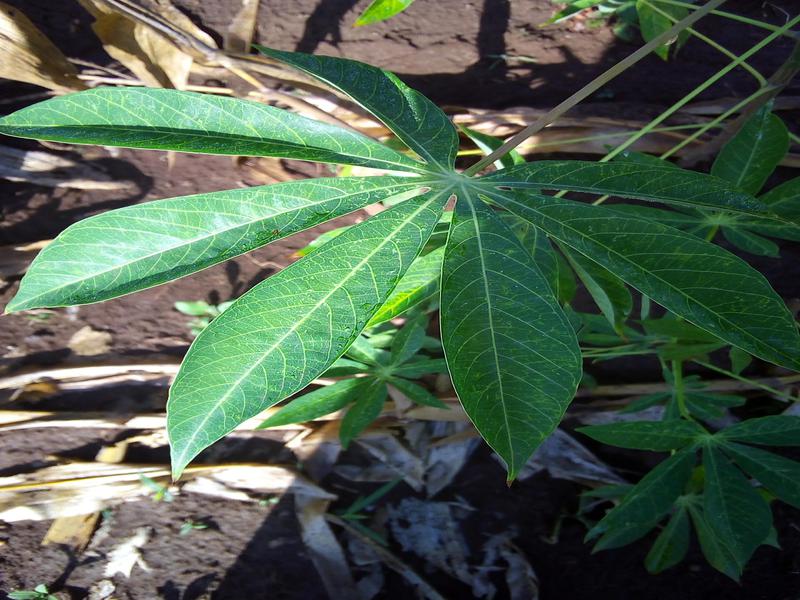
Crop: cassava
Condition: brown_streak_disease